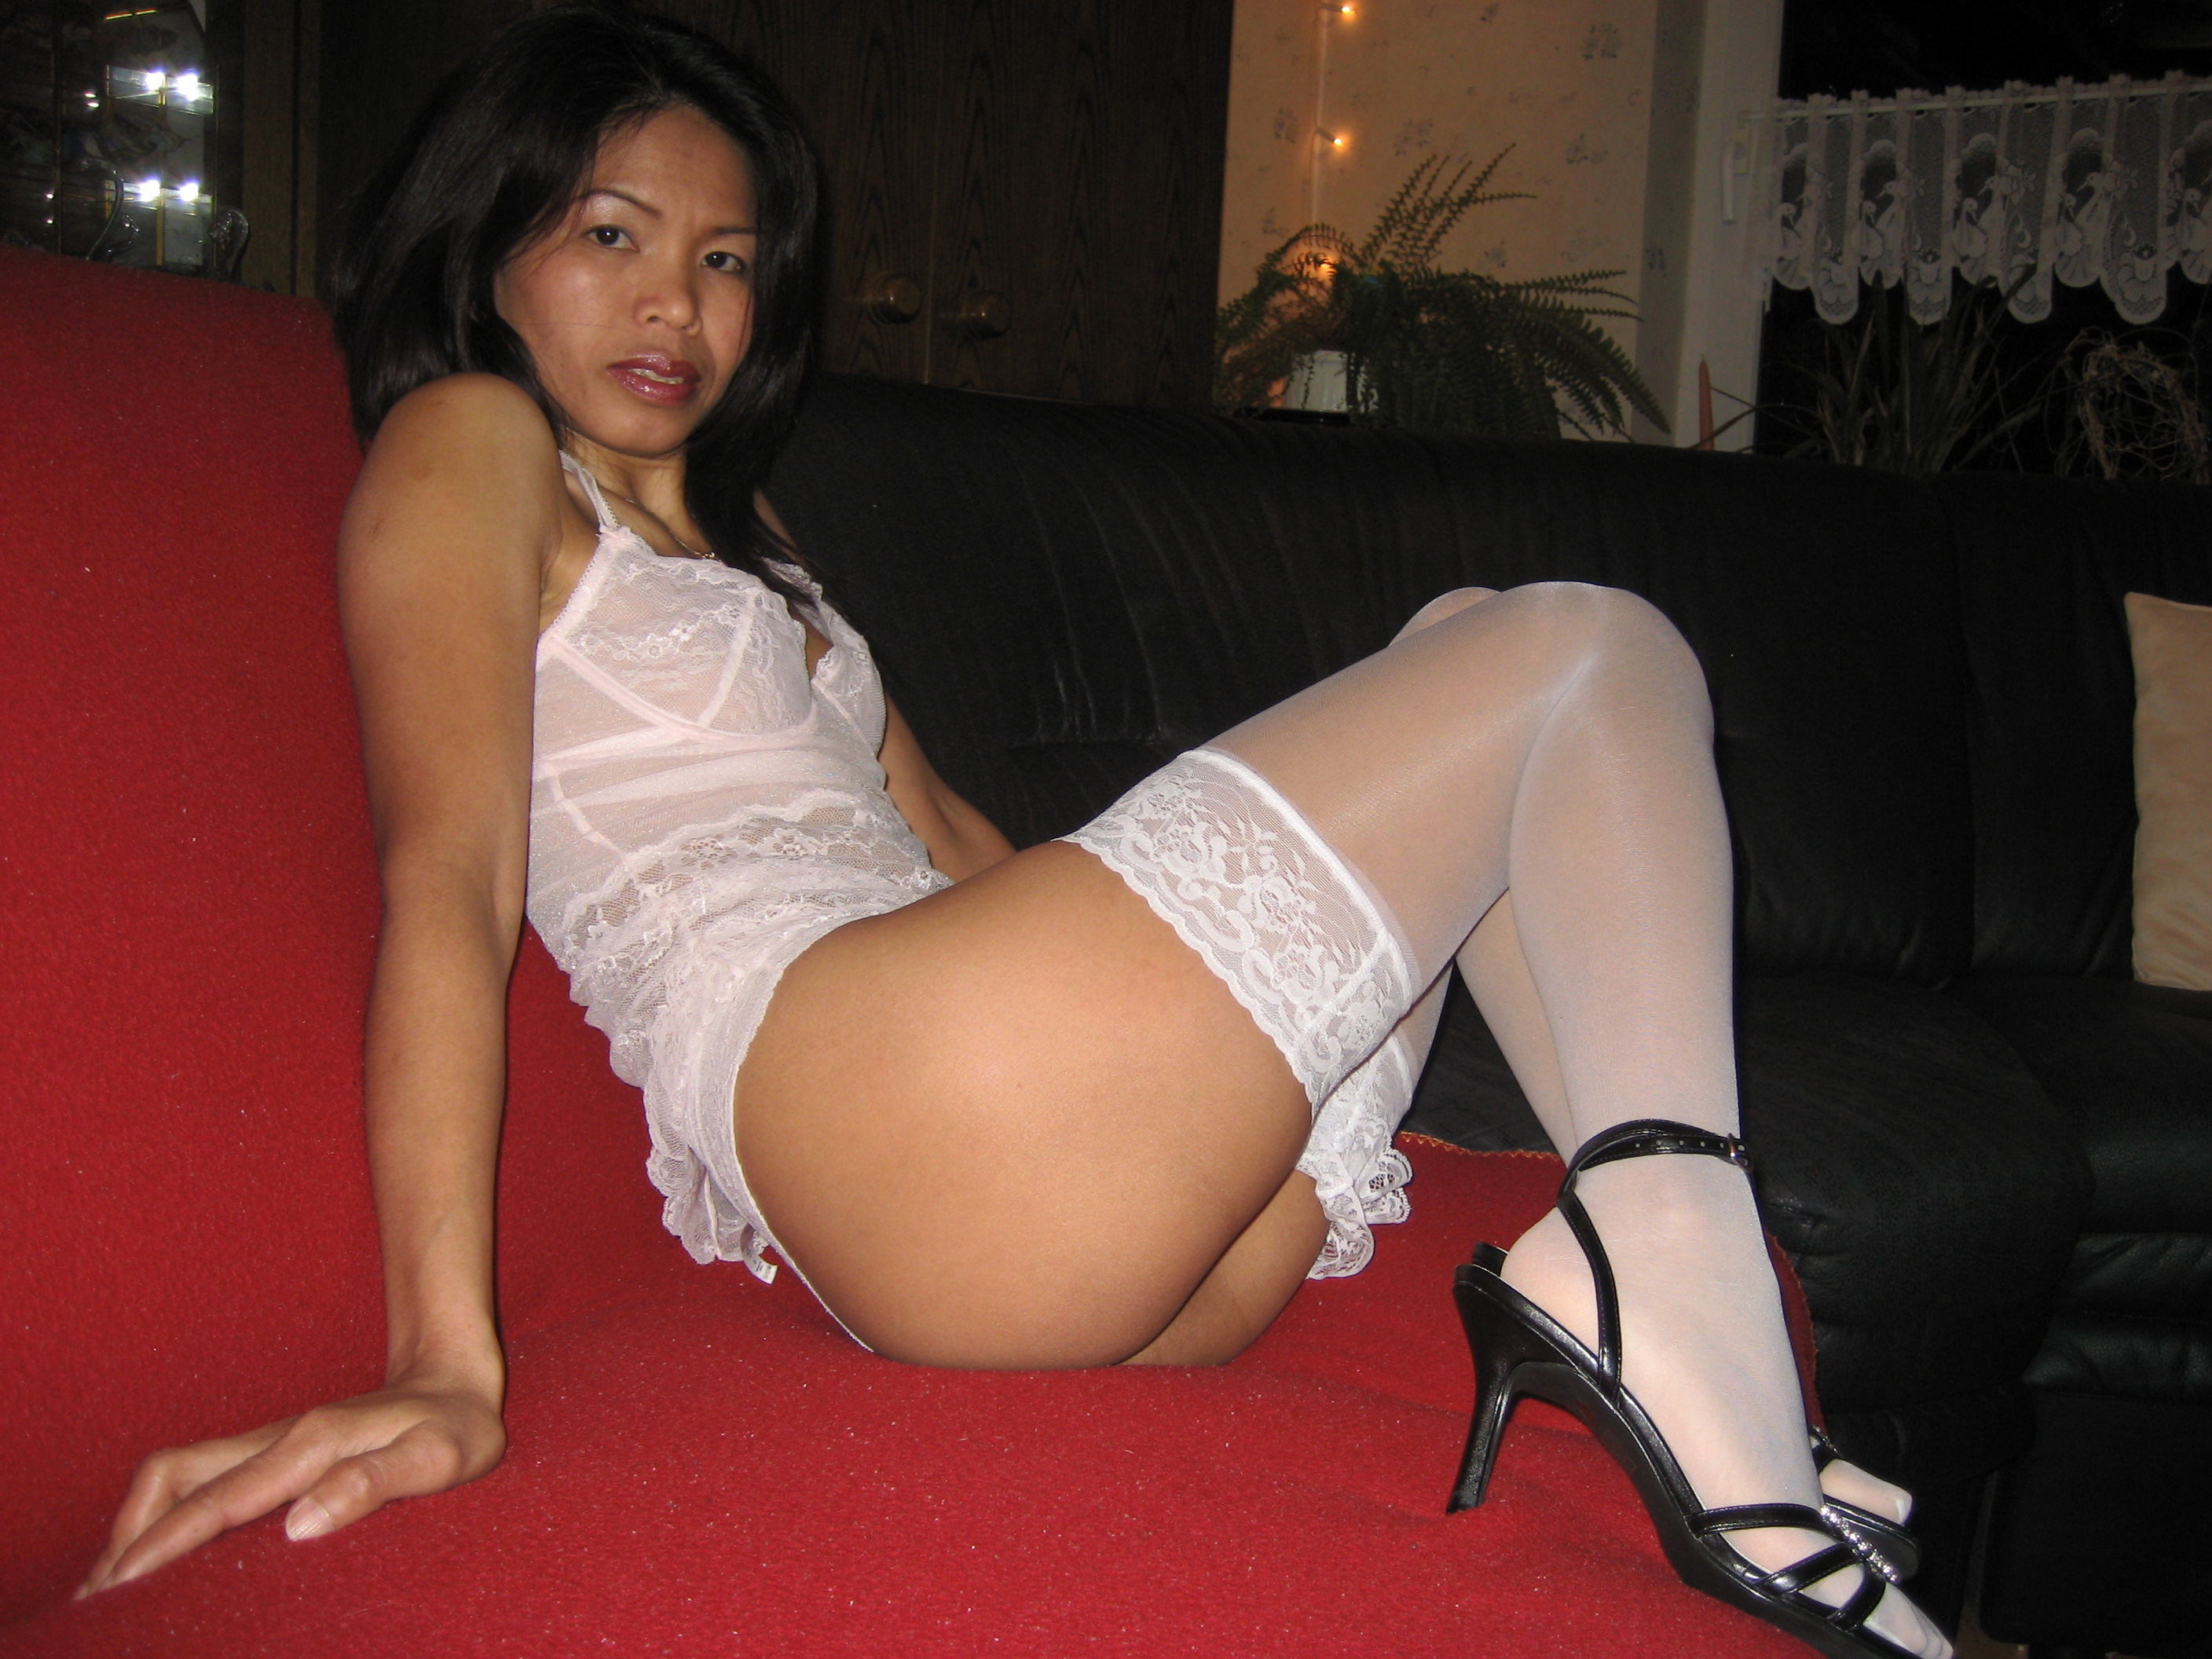
sexy, lingerie, thigh, leg, clothing, human leg, lady, stocking, black hair, undergarment, fetish model, human body, knee, long hair, hip, sitting, flesh, pantyhose